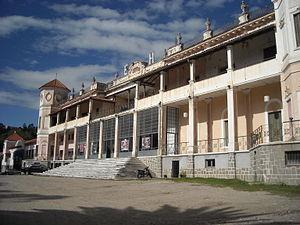
La Falda est une ville du centre-nord de l’Argentine.